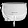
Label: Bag